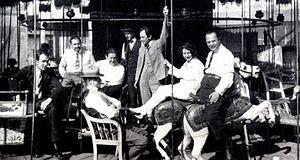
Le Cabinet des figures de cire est un film fantastique de l'expressionnisme allemand en noir et blanc de 1924 réalisé par Paul Leni et Leo Birinsky.